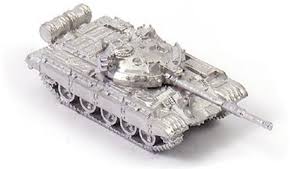
Label: T-62